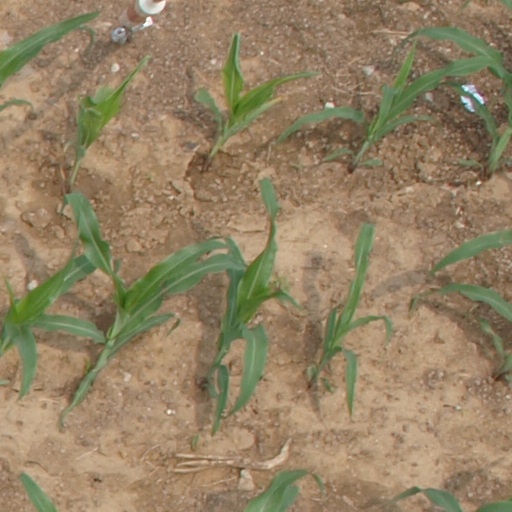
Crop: maize; corn